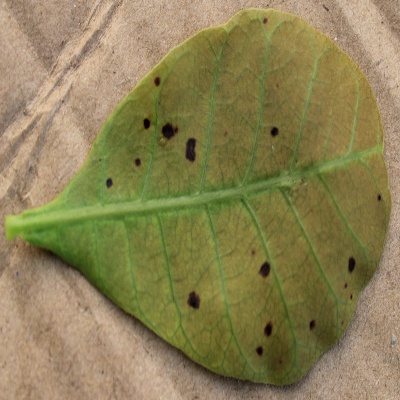
Crop: Cashew
Condition: anthracnose